Pittsburgh flood of 1936

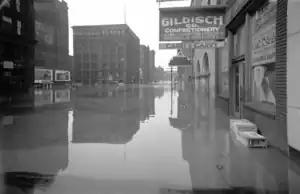
Boulevard of the Allies flooded.

On March 17 and 18, 1936, the city of Pittsburgh, Pennsylvania, witnessed the worst flood in its history when flood levels peaked at . This flood became known as The Great St. Patrick's Day flood, and also affected other areas of the Mid-Atlantic on both sides of the Eastern Continental Divide.